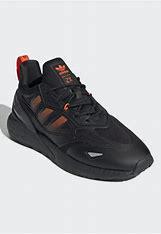
Brand: Adidas
Model: ZX 2K Boost 2